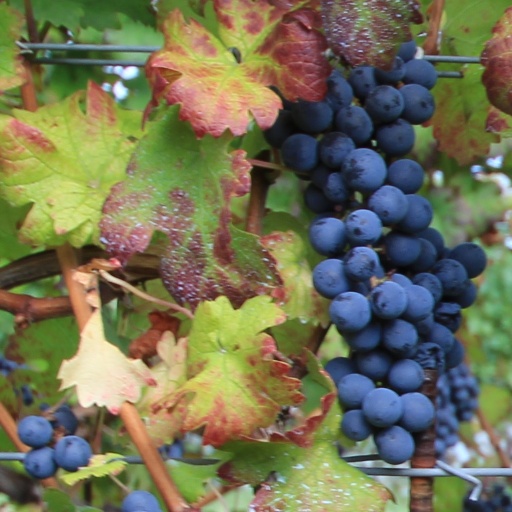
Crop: grape